Mary Francis Bridgeman

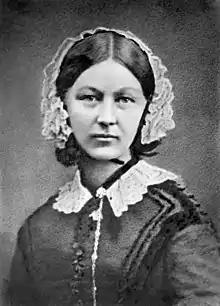
Florence Nightingale (c.1860). She referred to Bridgeman as 'Mrs. Bridgeman' and 'Reverend Mother Brickbat'

After Nightingale overcame her annoyance about not being consulted five days later she wrote the Sisters a letter welcoming them and inviting just five of the Sisters to join her at Scutari Hospital but not as nurses. Bridgeman took the letter to mean that she and her Sisters were released from their agreement with the War Office to provide nursing services at Scutari and on arriving in the Crimea in late January 1855 she arranged for her party to nurse at the Koulali General and Barrack hospitals near to Scutari. When a cholera epidemic hit the Army in the Crimea that month Bridgeman and her Sisters immediately set to work. Having already had experience of nursing cholera sufferers in their native Ireland the Sisters began treating the sick as well as tending the wounded and dying from the year-long Siege of Sebastopol, spending their last six months in the General and Hut hospitals at the frontline.